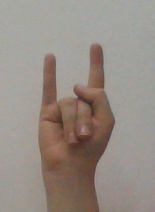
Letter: la